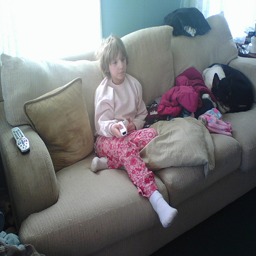
a kid sitting on a couch while using a wii mote
A child sits on a couch with a Wii remote in hand.
A kid is holding a controller on a coach
A little girl sitting on top of a couch with a dog sleeping on it.
a young femal in her pajamas sitting on a couch with a remote in her hand